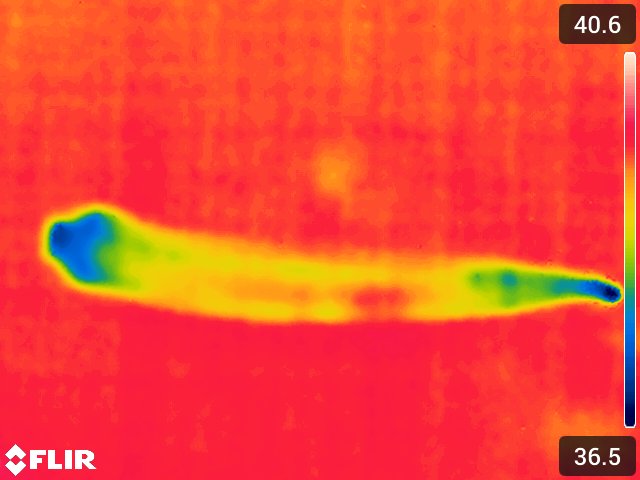
Maturity: over_matured